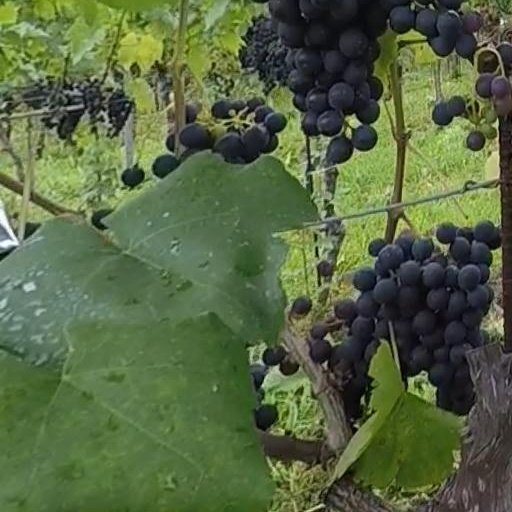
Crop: grape